Pizzagate conspiracy theory

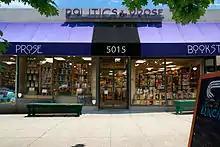
Politics and Prose was among some of the D.C. businesses that were also harassed due to the Pizzagate conspiracy theory

Several bands who had performed at the pizzeria also faced harassment. For example, Amanda Kleinman of Heavy Breathing deleted her Twitter account after receiving negative comments connecting her and her band to the conspiracy theory. Another band, Sex Stains, had closed the comments of their YouTube videos and addressed the controversy in the description of their videos. The artist Arrington de Dionyso, who once had painted a mural at the pizzeria that had been painted over several years before the controversy, described the campaign of harassment against him in detail, and said of the attacks in general, "I think it's a very deliberate assault, which will eventually be a coordinated assault on all forms of free expression." The affair has drawn comparisons with the Gamergate harassment campaign.